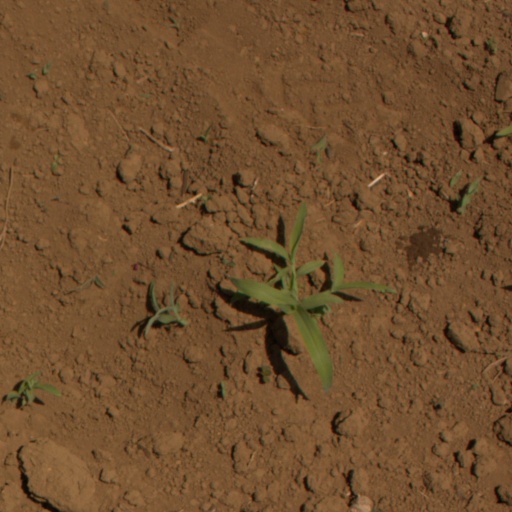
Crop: Jerusalem artichoke